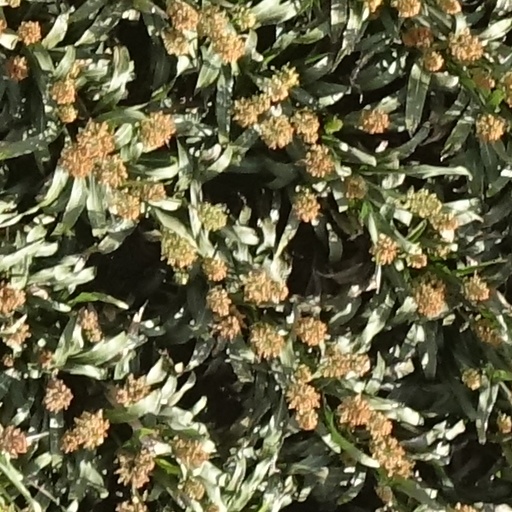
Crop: sorghum